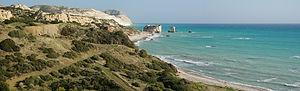
Pétra tou Romioú, connu aussi sous le nom de Rocher d’Aphrodite, est un pilier rocheux, un stack au bord de la mer, à proximité de Paphos, sur l'île de Chypre. La légende fait de ce lieu celui de la naissance d'Aphrodite.